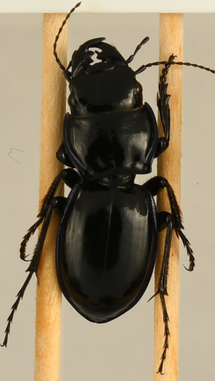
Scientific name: Pasimachus elongatus
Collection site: Central Plains Experimental Range NEON (CPER) (CPER), plot CPER_002